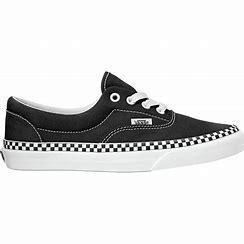
Brand: Vans
Model: Era Skate